Ironbridge Gorge

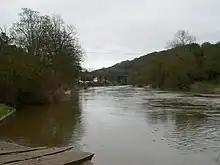
The Ironbridge Gorge looking east towards the Iron Bridge

The Ironbridge Gorge is a deep gorge, containing the River Severn in Shropshire, England. It was first formed by a glacial overflow from the long drained away Lake Lapworth, at the end of the last ice age. The deep exposure of the rocks cut through by the gorge exposed commercial deposits of coal, iron ore, limestone and fireclay, which enabled the rapid economic development of the area during the early Industrial Revolution.